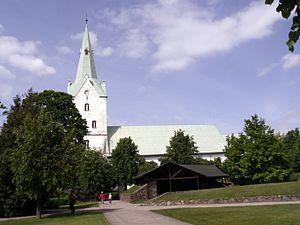
Dobele est une ville dans la Zemgale en Lettonie. Elle est située sur les rives de la Bērze.